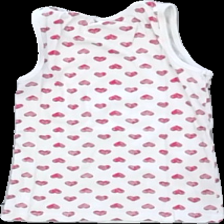
View: back
Type: Tank top
Category: Children
Brand: Not in the list
Brand text on label: topomini
Colors: White, Red
Material: 100% cotton
Pattern: Dots
Cut: Regular
Size: 104
Season: Summer
Damage location: top center
Damage 2 location: middle right
Damage 3 location: bottom right
Price range: <50
Recommended usage: Reuse
Description: vitt linne med röda hjärtan över hela och rosett fram